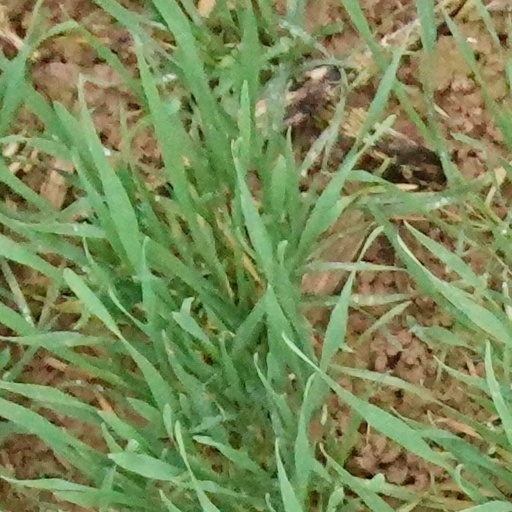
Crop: wheat